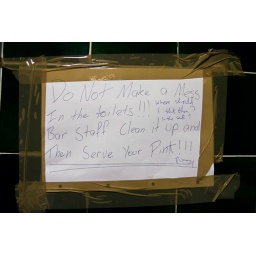
A sign in the gents toilet at The Red Lion on Kingly Street.